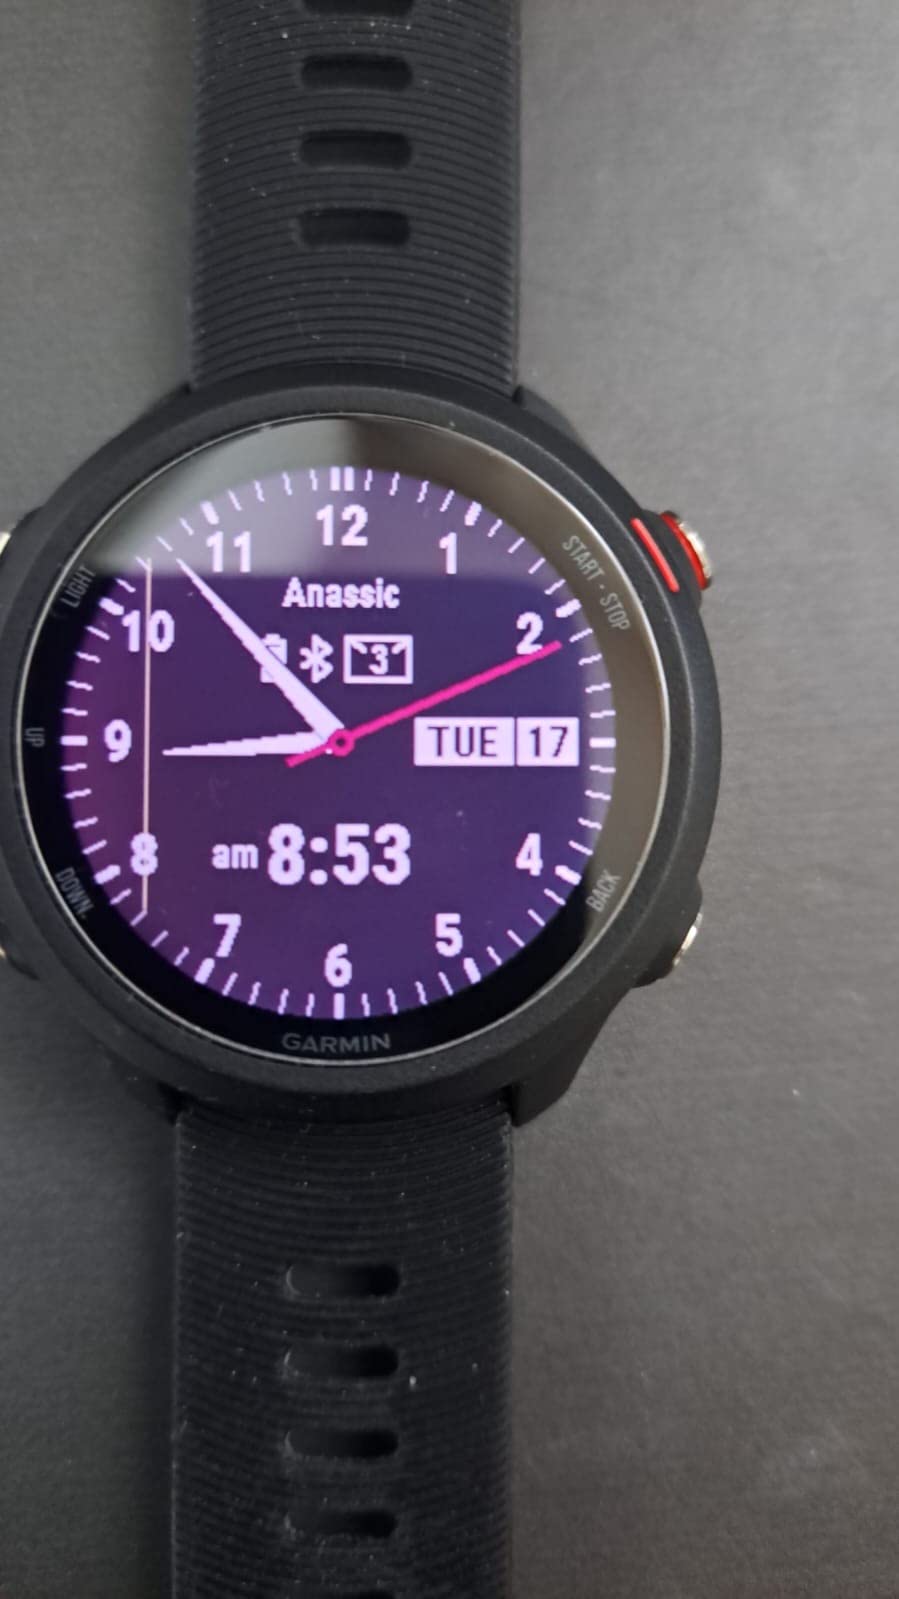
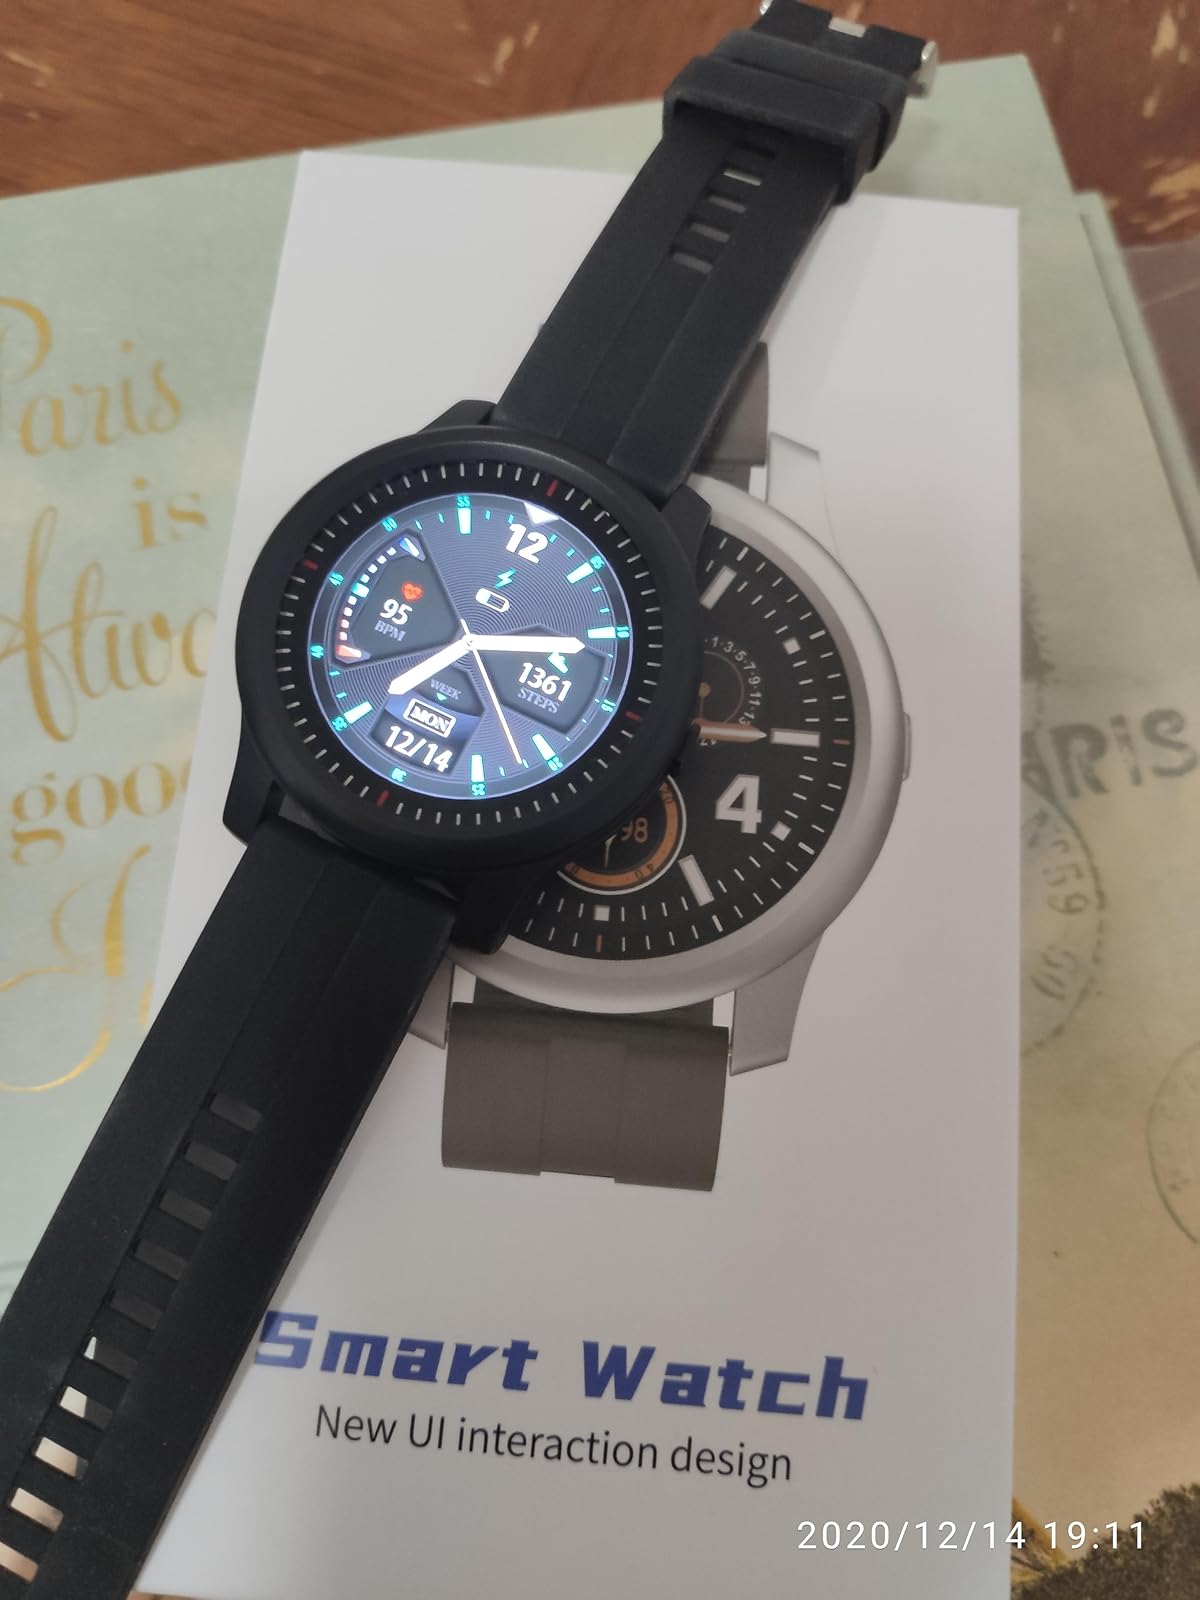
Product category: smartwatch
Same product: no